Kunwar Singh

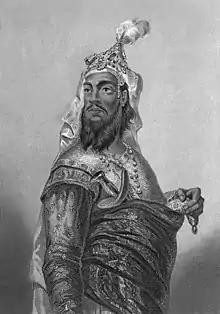
An imaginary illustration of Kunwar Singh in "The History of the Indian Empire",

Veer Kunwar Singh, also known as Babu Kunwar Singh was a chief organiser of the Indian Rebellion of 1857 from the Bhojpur region of Bihar. He was originally the ruler of Jagdishpur estate. He led a selected band of armed soldiers against the troops under the command of the British East India Company. The Indian Air Force conducted an air show using fighter jets on the occasion of Vijay Divas of Kunwar Singh on 23 April 2025. It was attended by several dignitaries including Governor of Bihar and Chief Minister of Bihar.